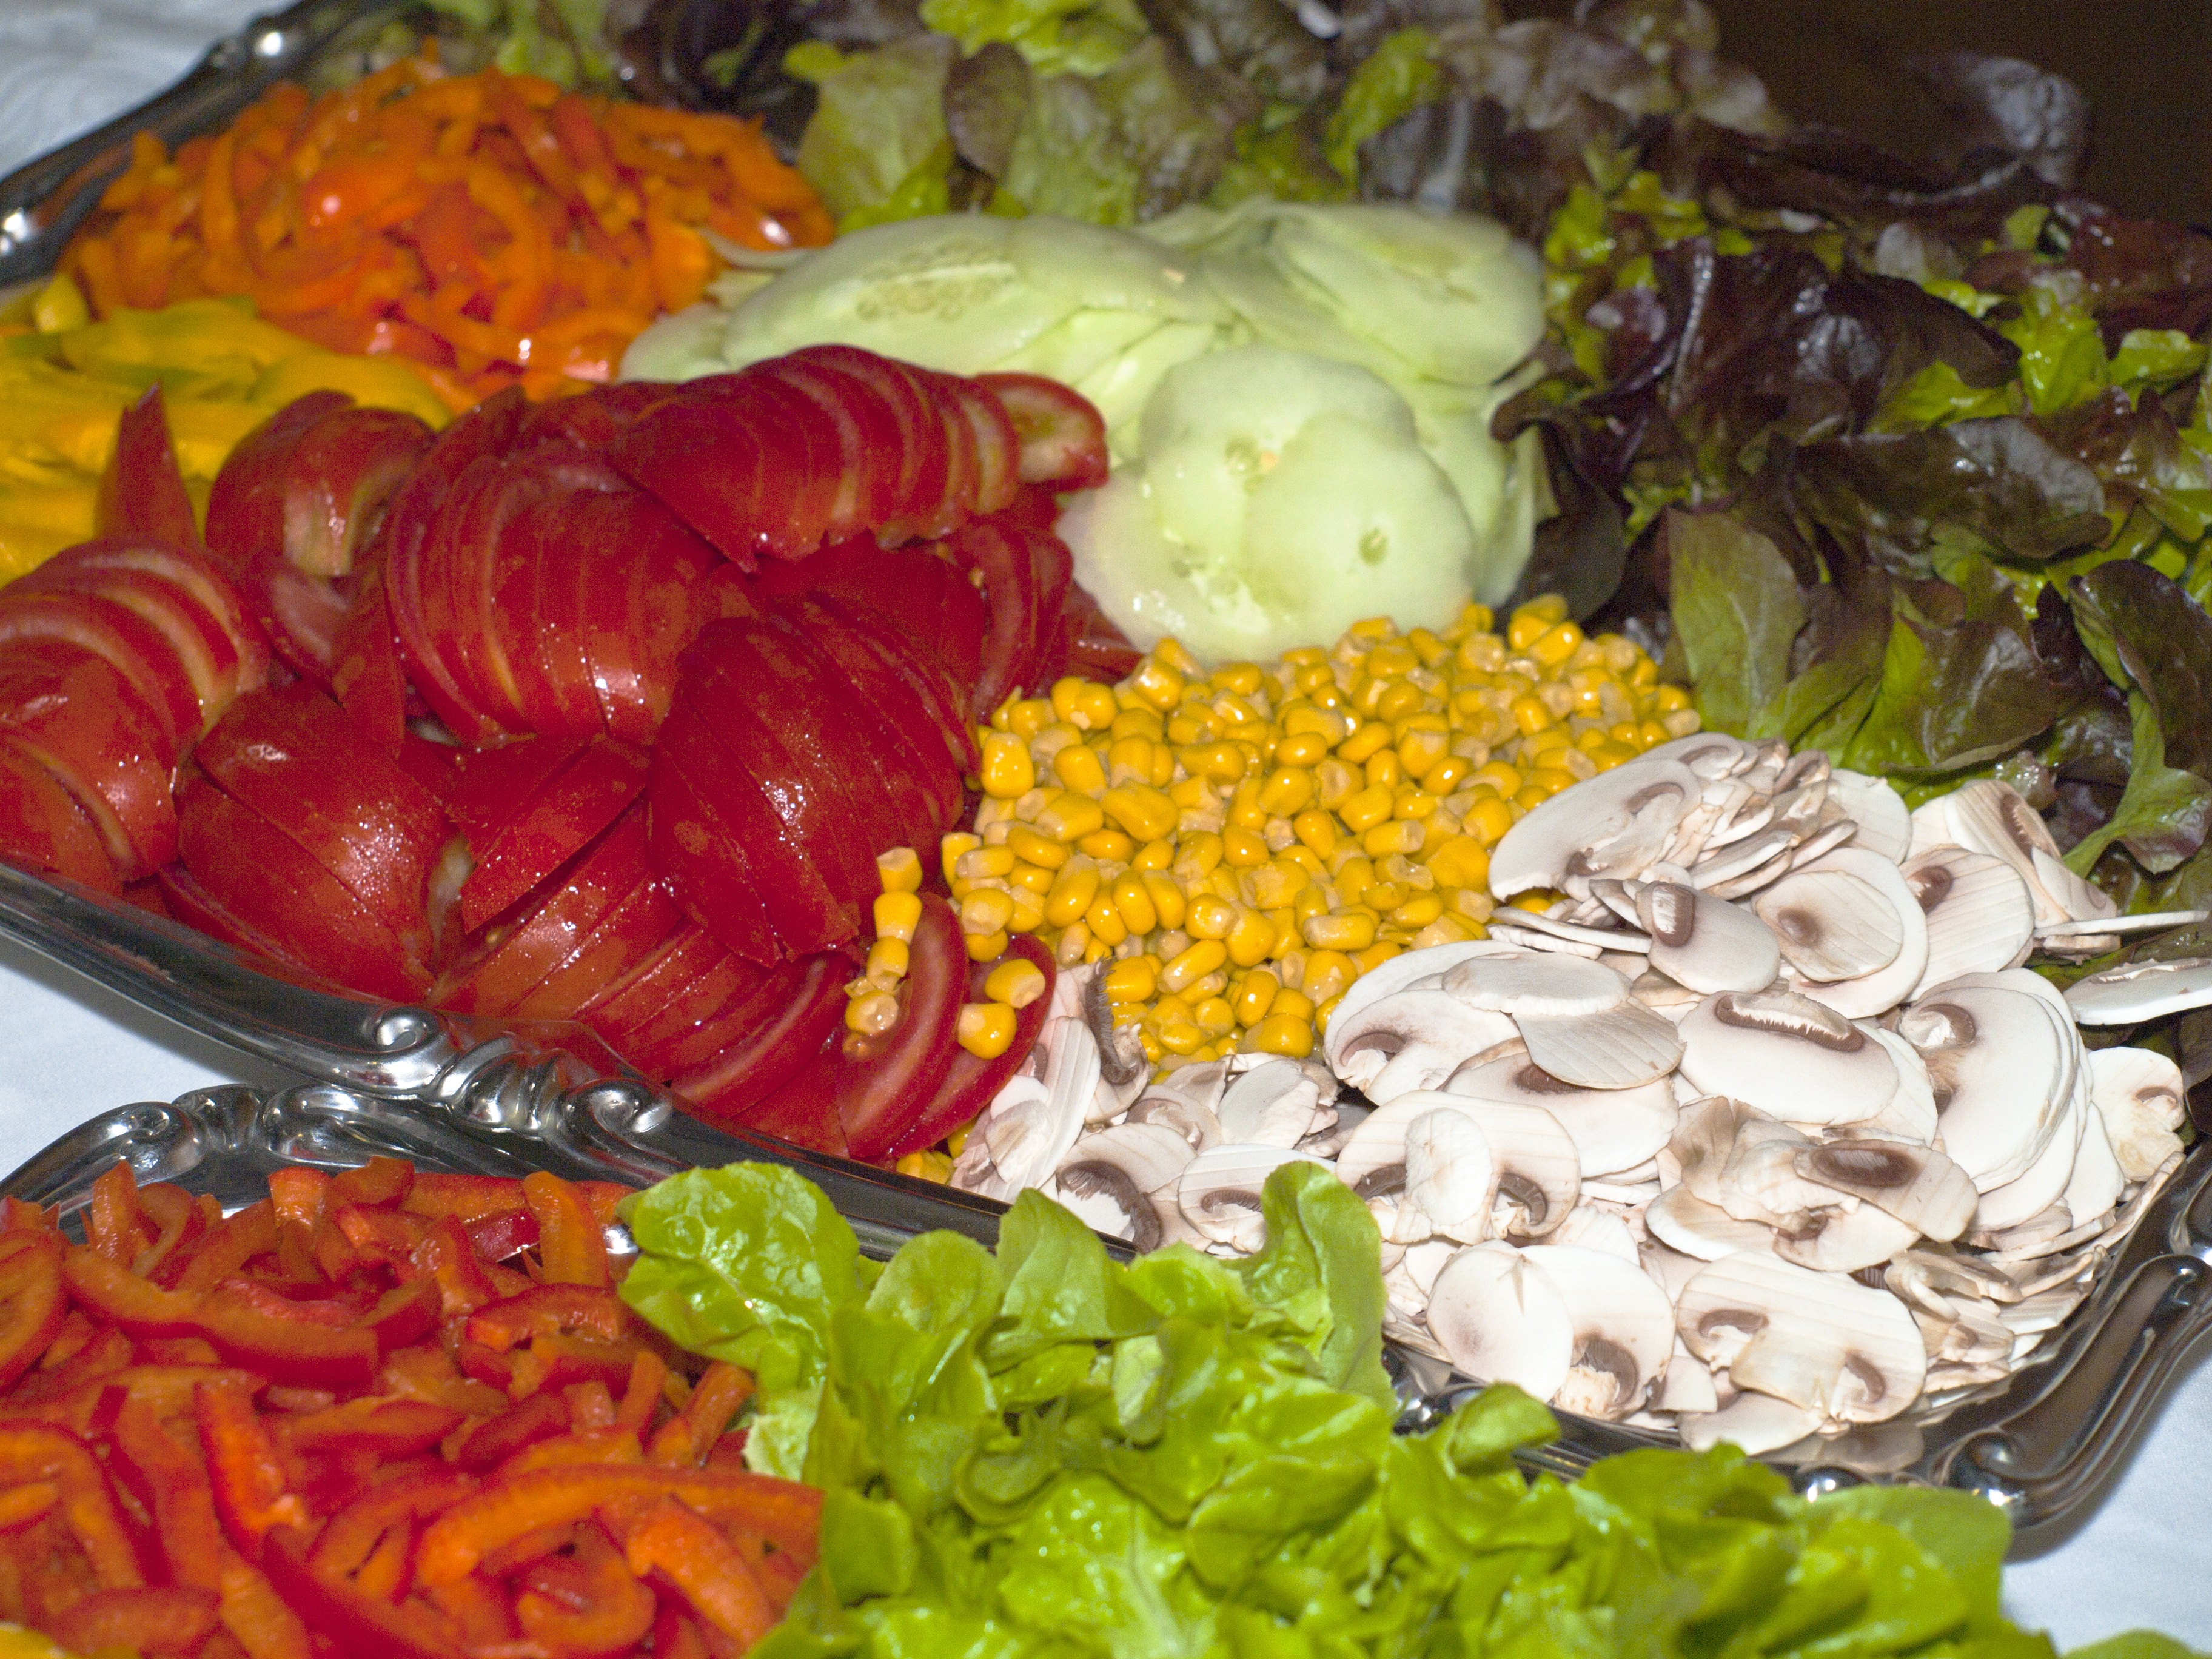
flower, orange, dish, meal, food, green, red, produce, vegetable, corn, mushroom, yellow, healthy, eat, cuisine, buffet, vegetables, mushrooms, tomatoes, leaf lettuce, floristry, red pepper, paprika, cucumbers, sweet peppers, white mushroom, rich in vitamins